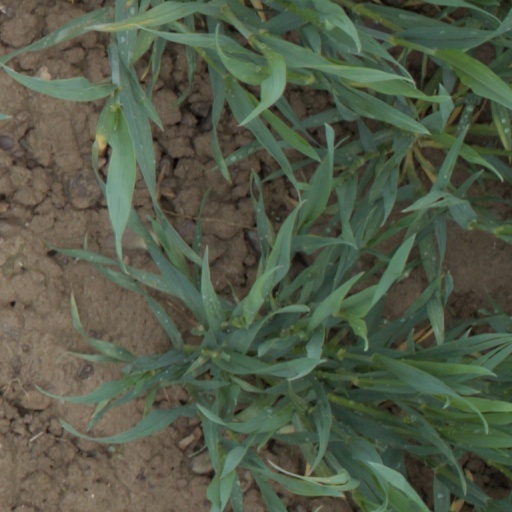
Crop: wheat